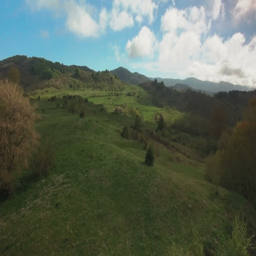
slow aerial shot moving towards a small farm house